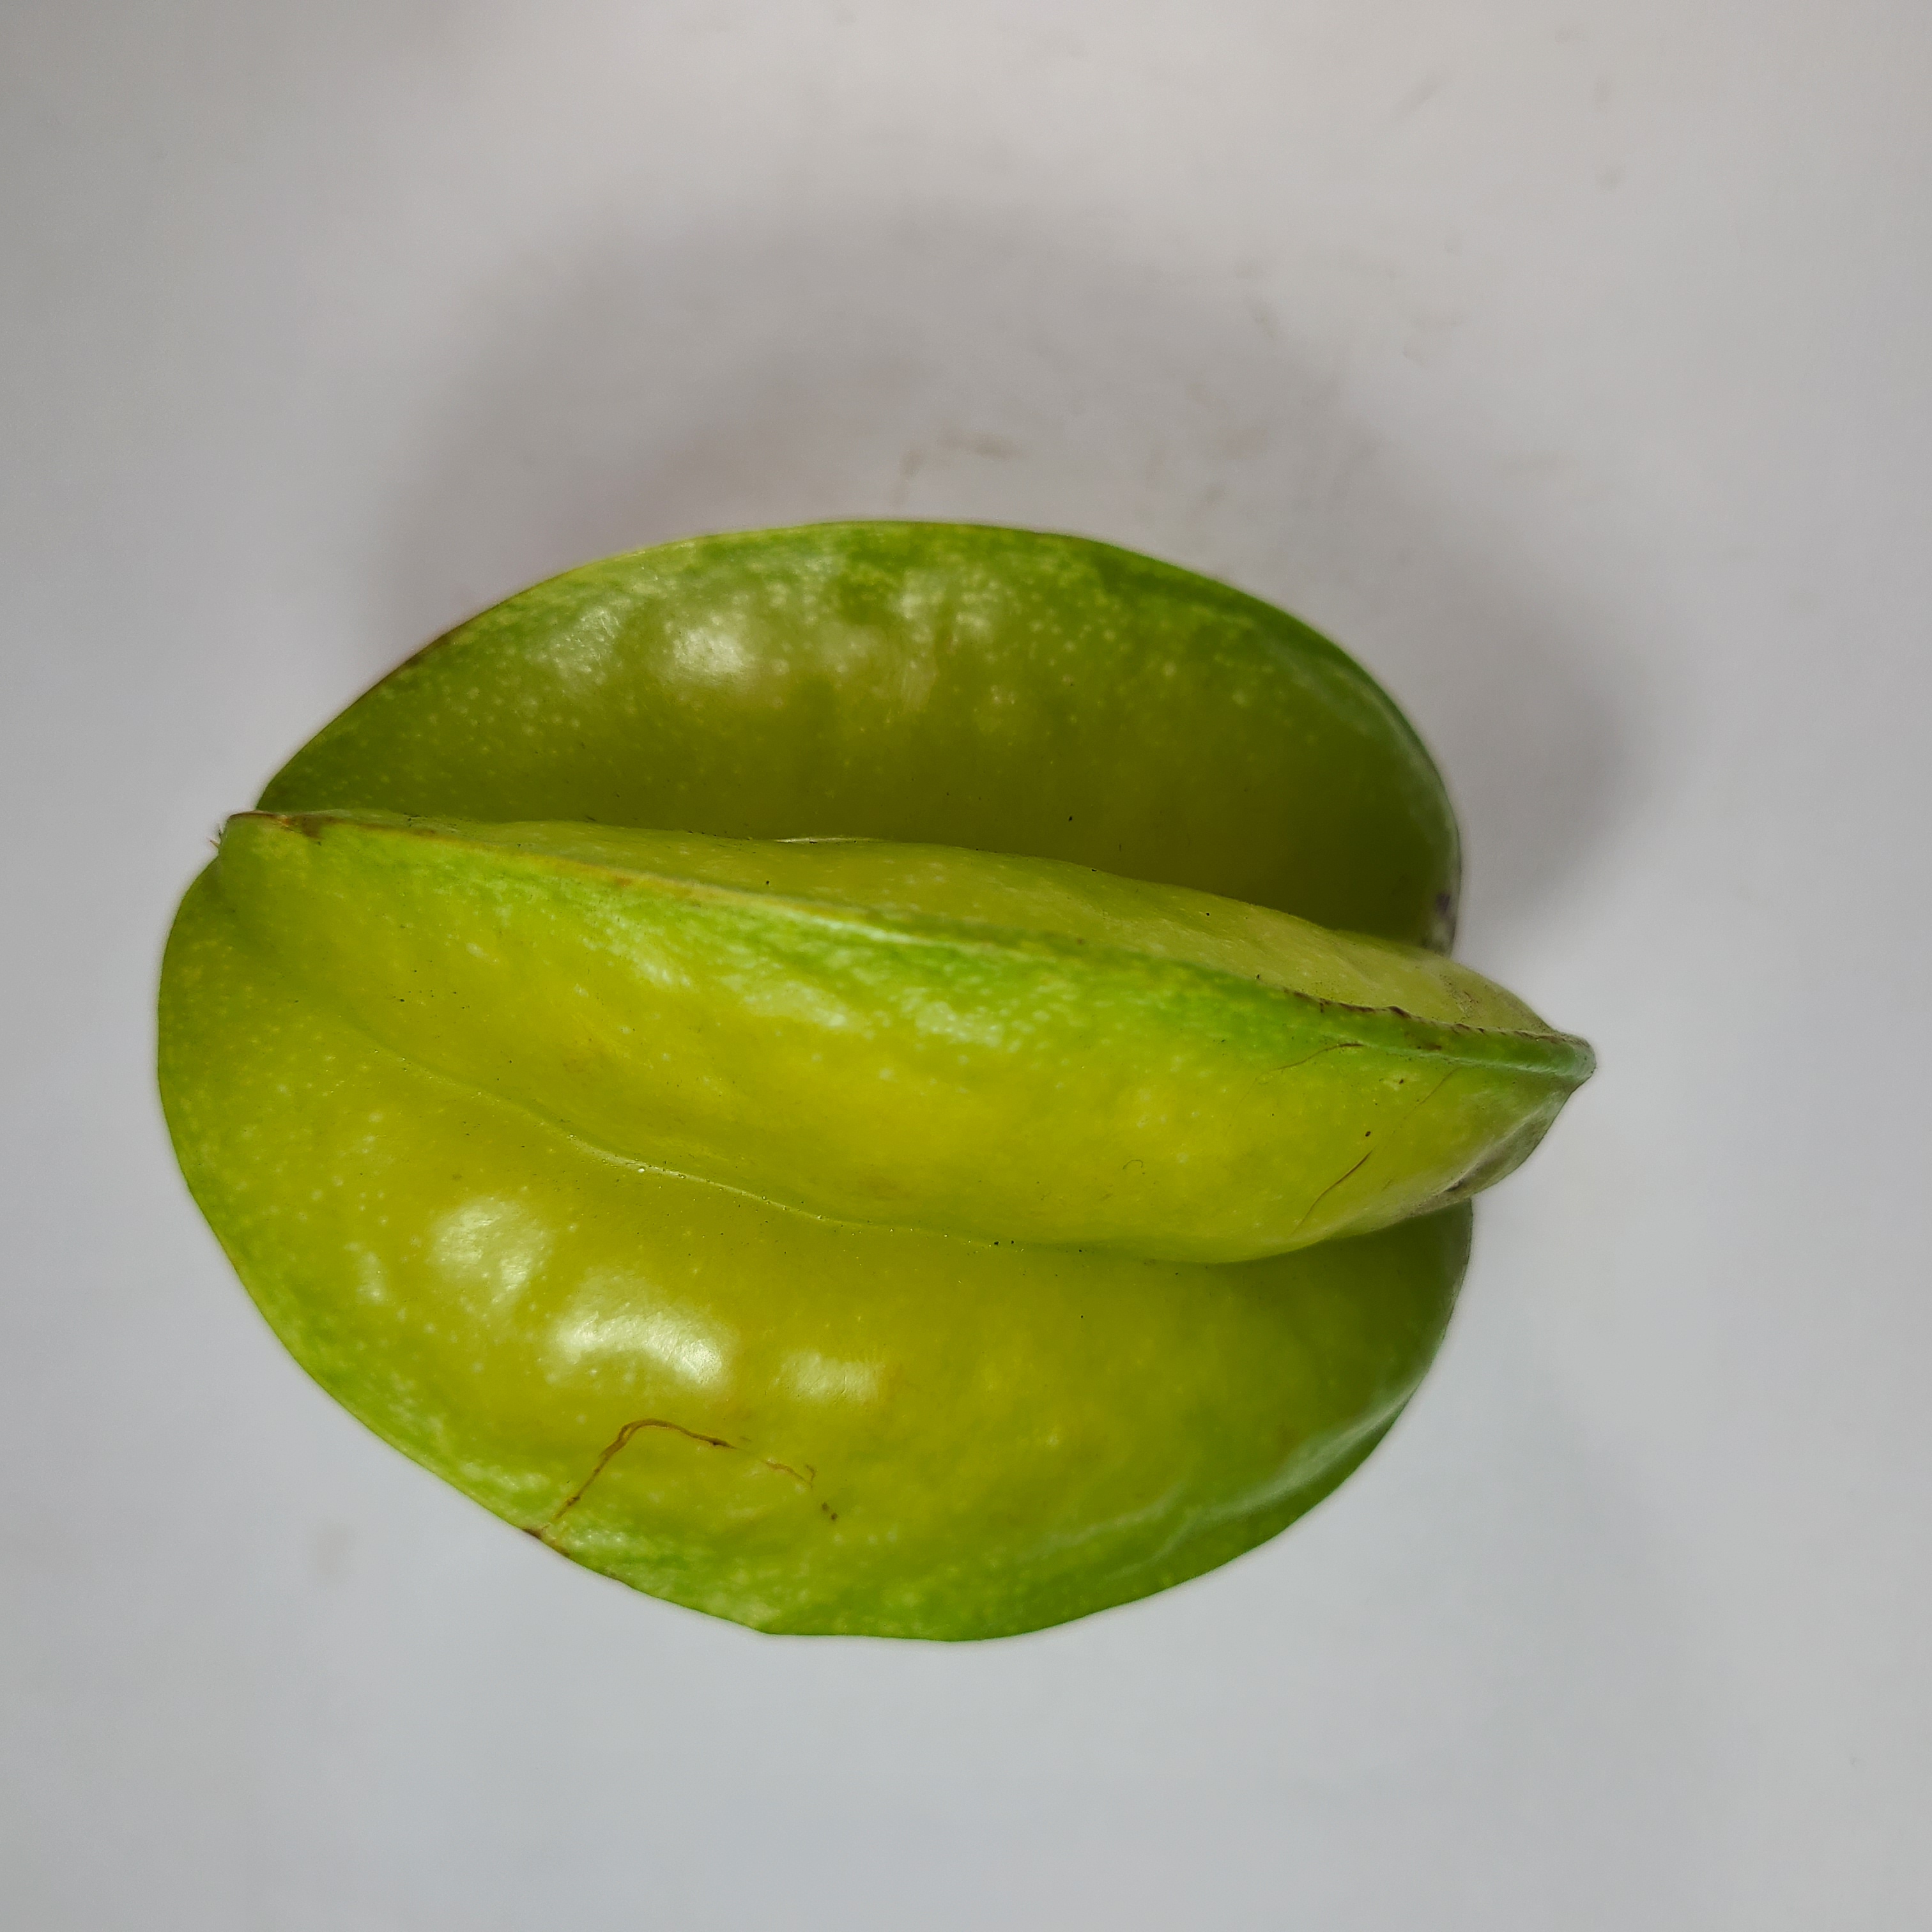
Label: Healthy Fruits